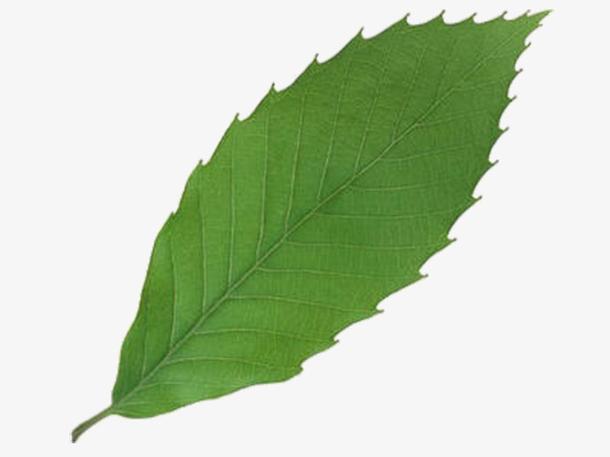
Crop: apple
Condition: healthy